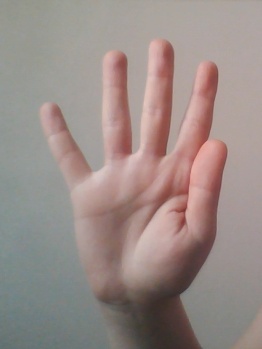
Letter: sheen